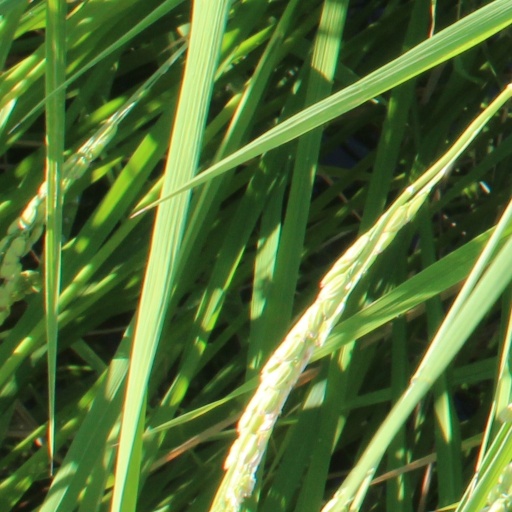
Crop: rice